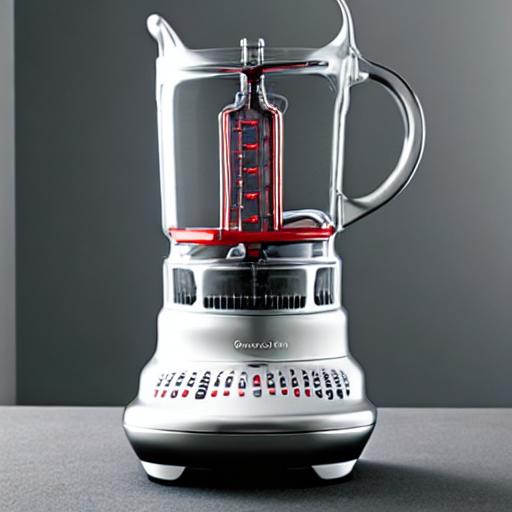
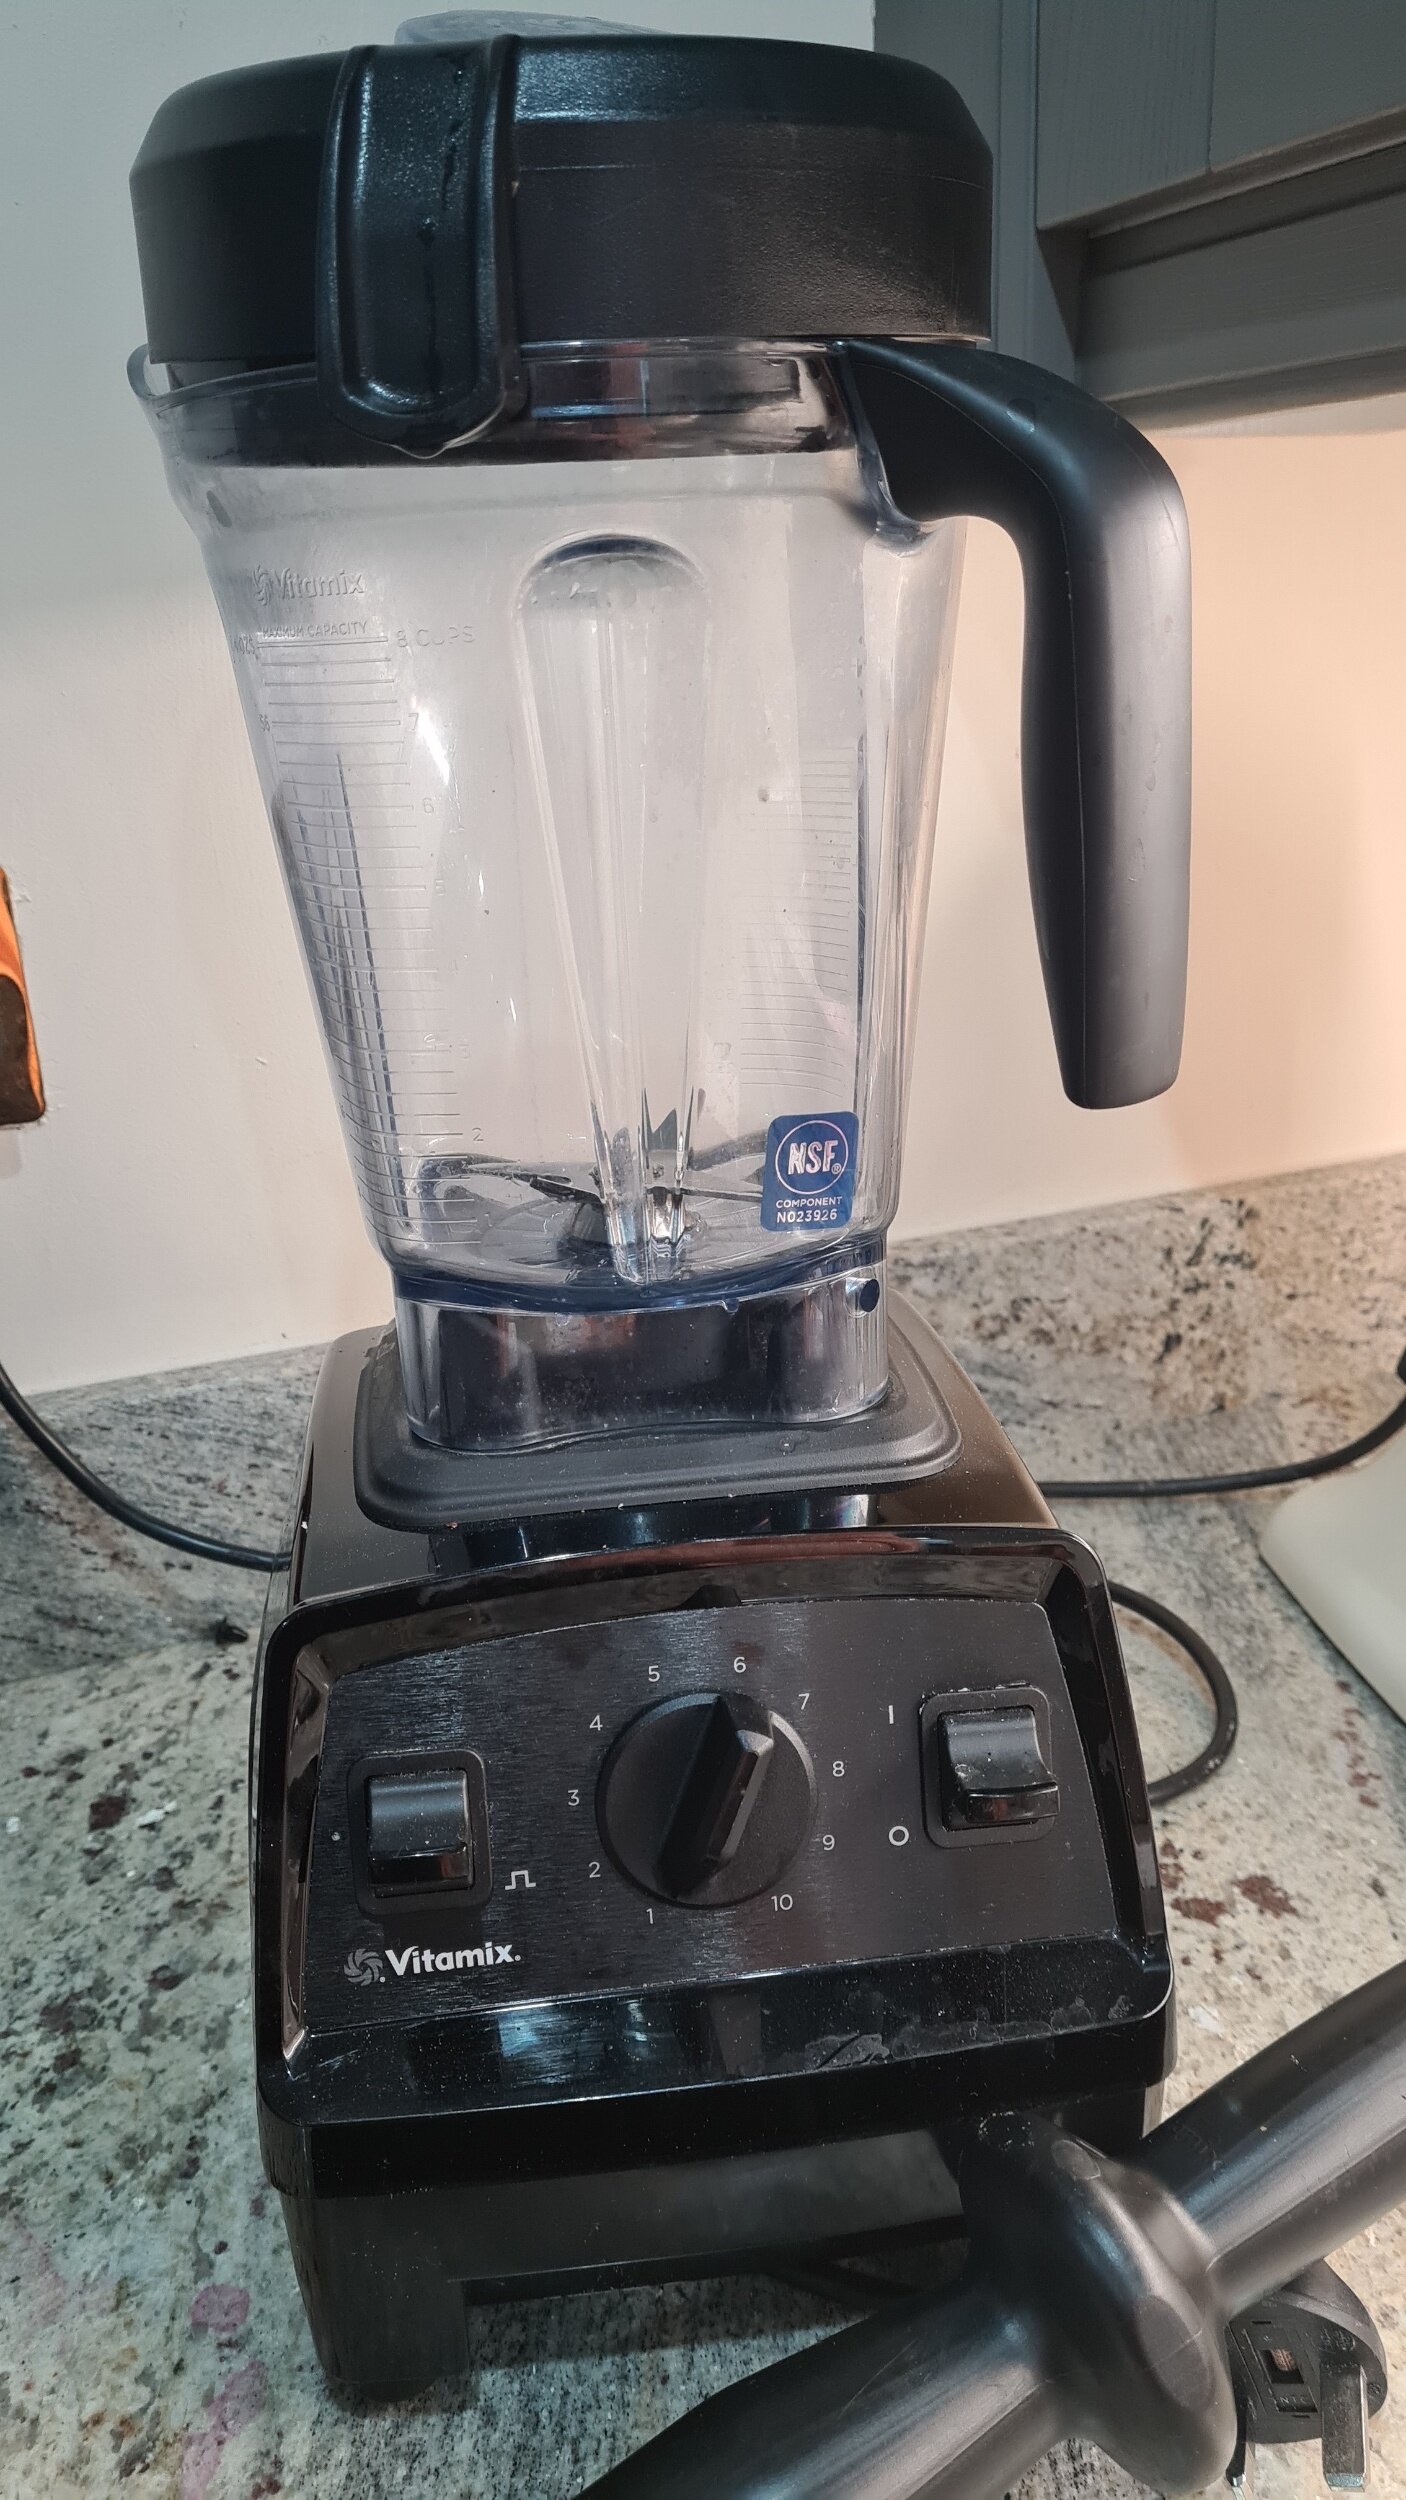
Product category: items_blender
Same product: no